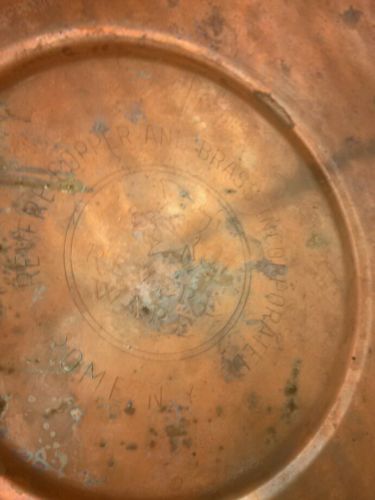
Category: kettle